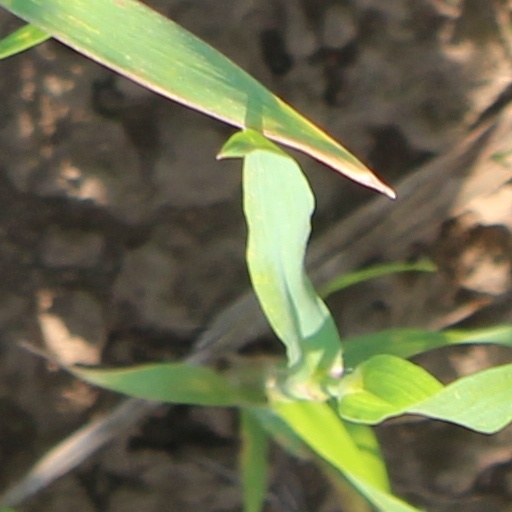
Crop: wheat